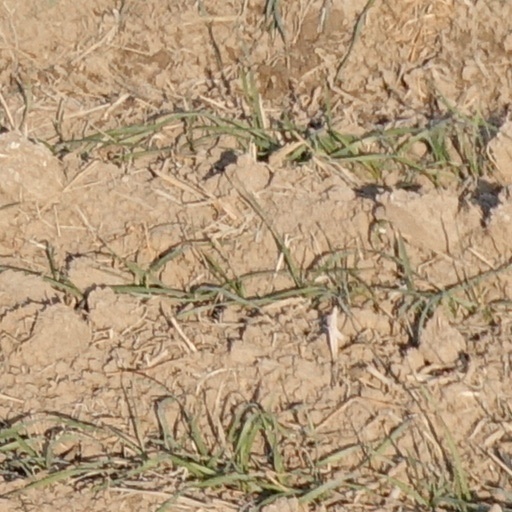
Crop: wheat